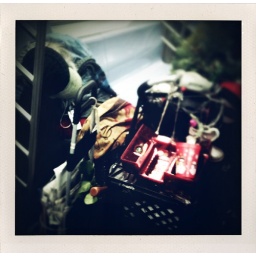
Cold in NYC homeless person w his Xmas tree